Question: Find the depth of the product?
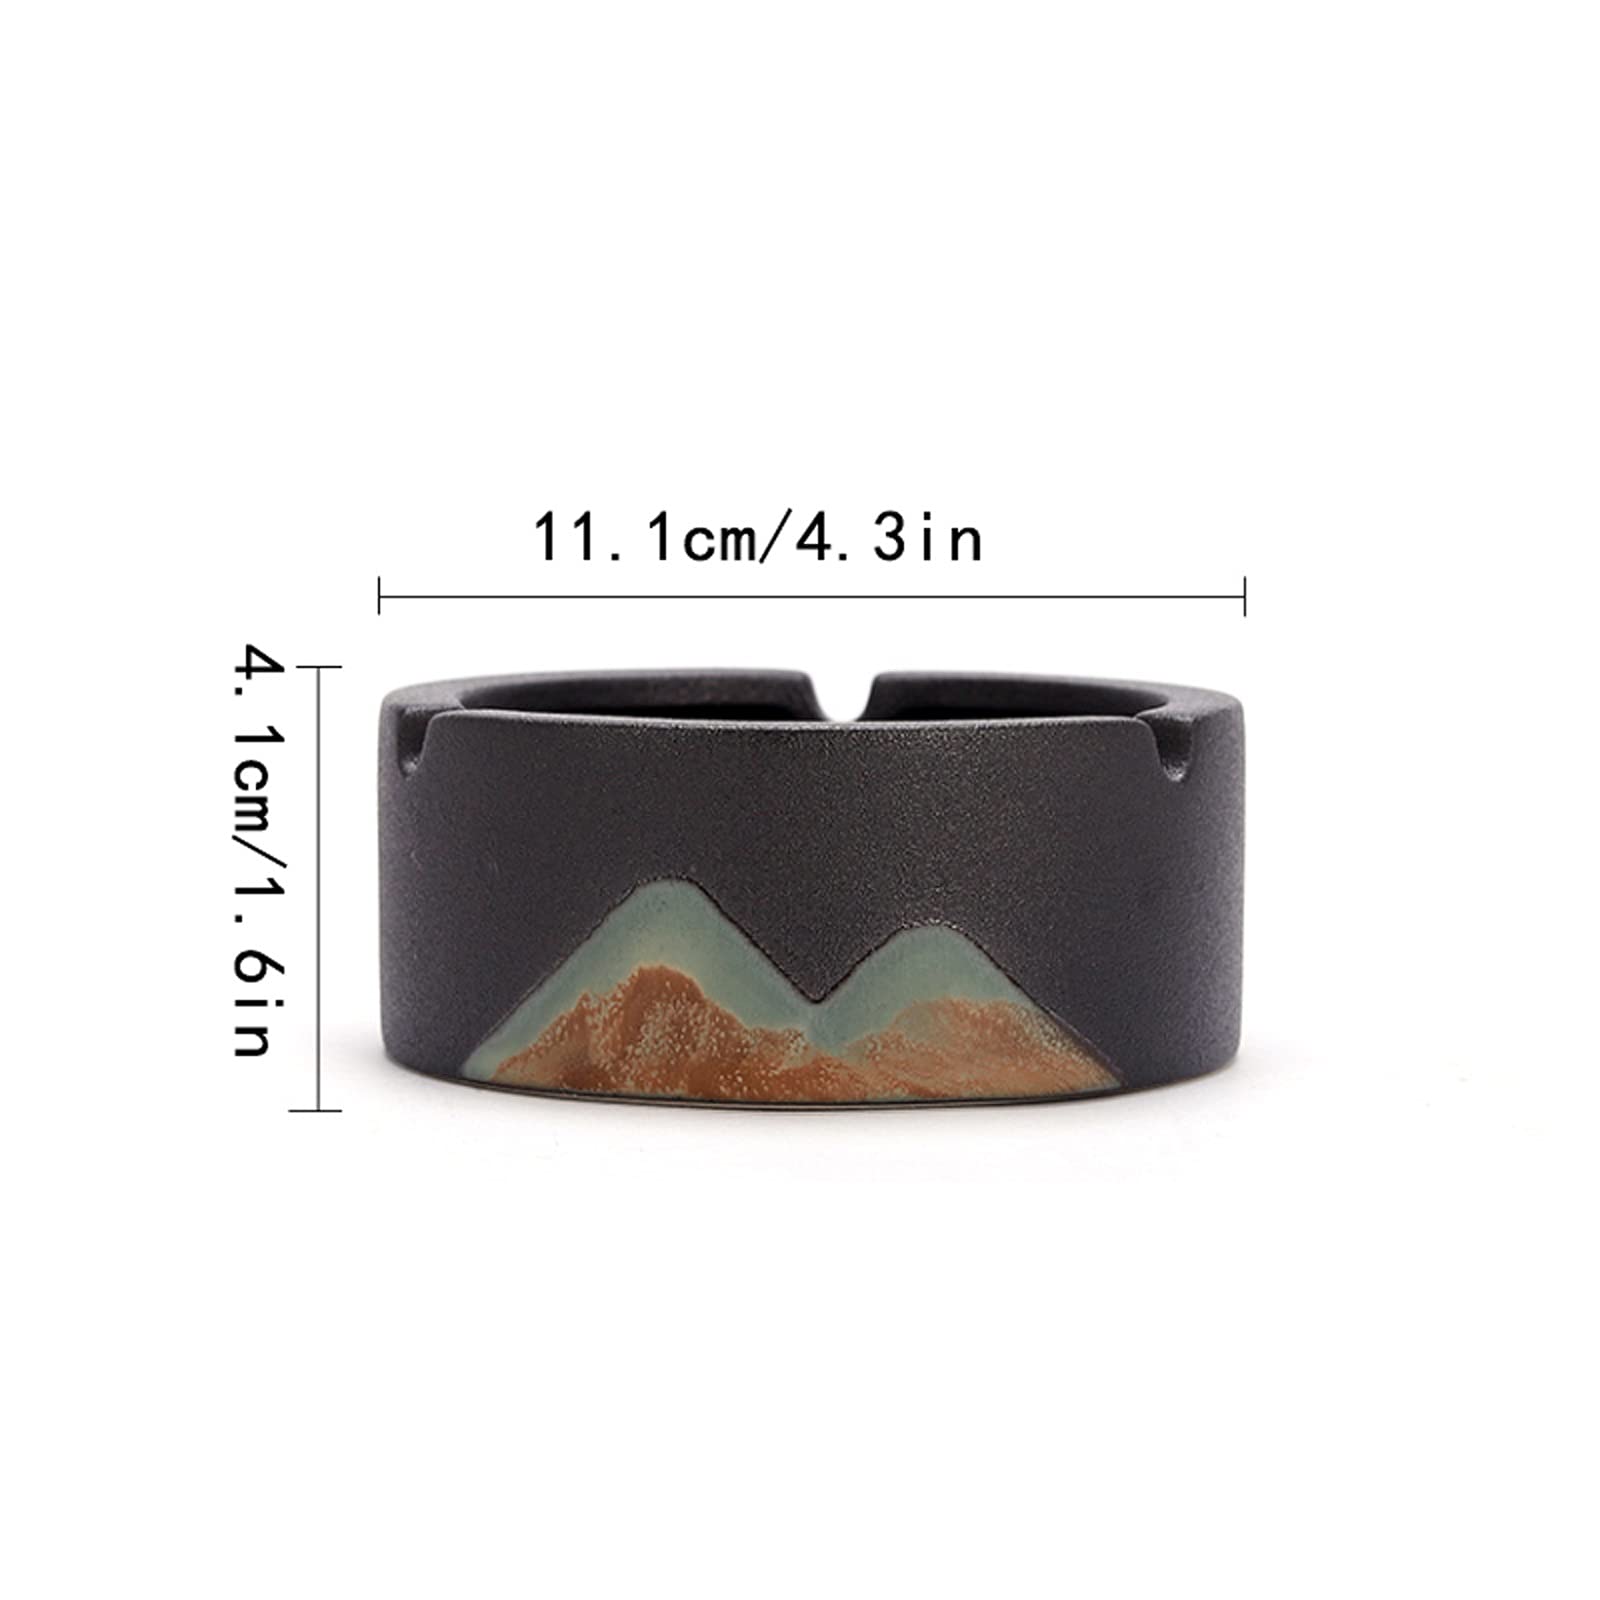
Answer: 3.0 inch